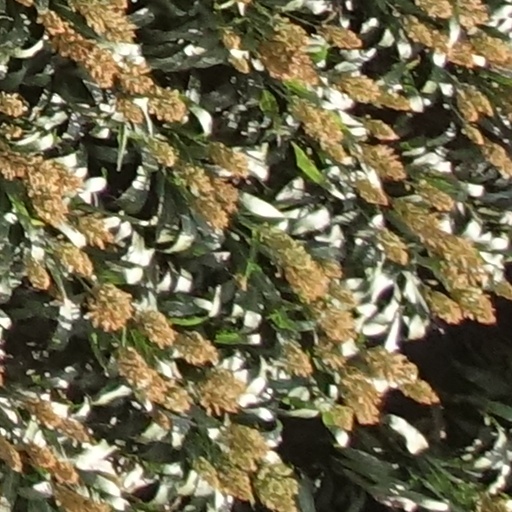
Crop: sorghum